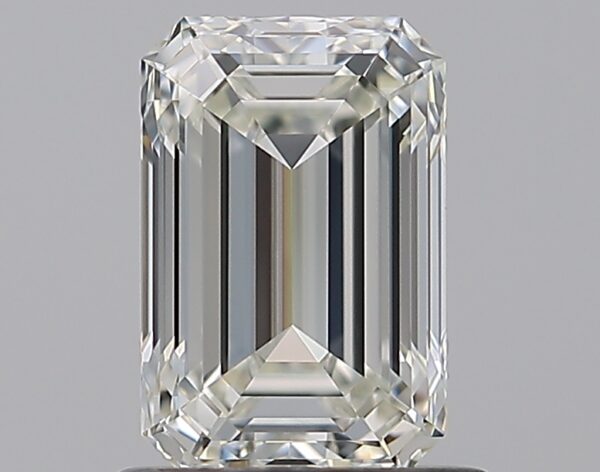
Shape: emerald
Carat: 1.02
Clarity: VVS1
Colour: J
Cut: EX
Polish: EX
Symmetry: EX
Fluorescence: N
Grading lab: GIA
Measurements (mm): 6.99 x 4.64 x 3.15